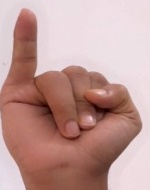
ASL sign: I